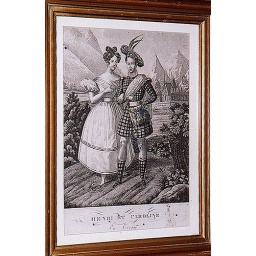
Charming picture in third floor bathroom titled &amp;quot;Henri et Caroline En Ecosse&amp;quot;.